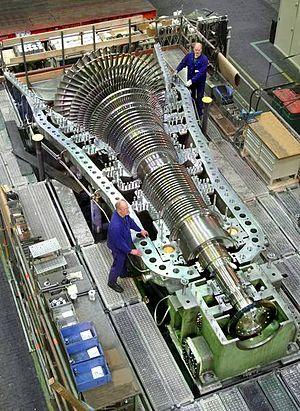
MAN SE, anciennement MAN AG, est un constructeur de machines et véhicules industriels dont le siège social est à Munich en Bavière, Allemagne. La société faîtière MAN SE est cotée sur l’indice boursier allemand DAX.